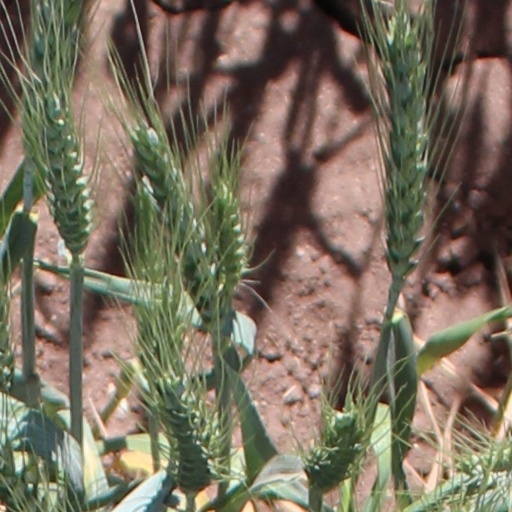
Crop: wheat